Därligen

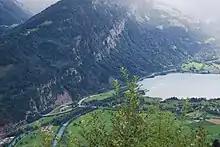
Därligen, Unterseen and Interlaken on Lake Thun

Därligen lies in the Bernese Oberland at the south shore of Lake Thun. The town is located at the lake shore at the mouth of the Aare River canal, while the municipality reaches to the Därliggrat ridge. The town has a railway station.